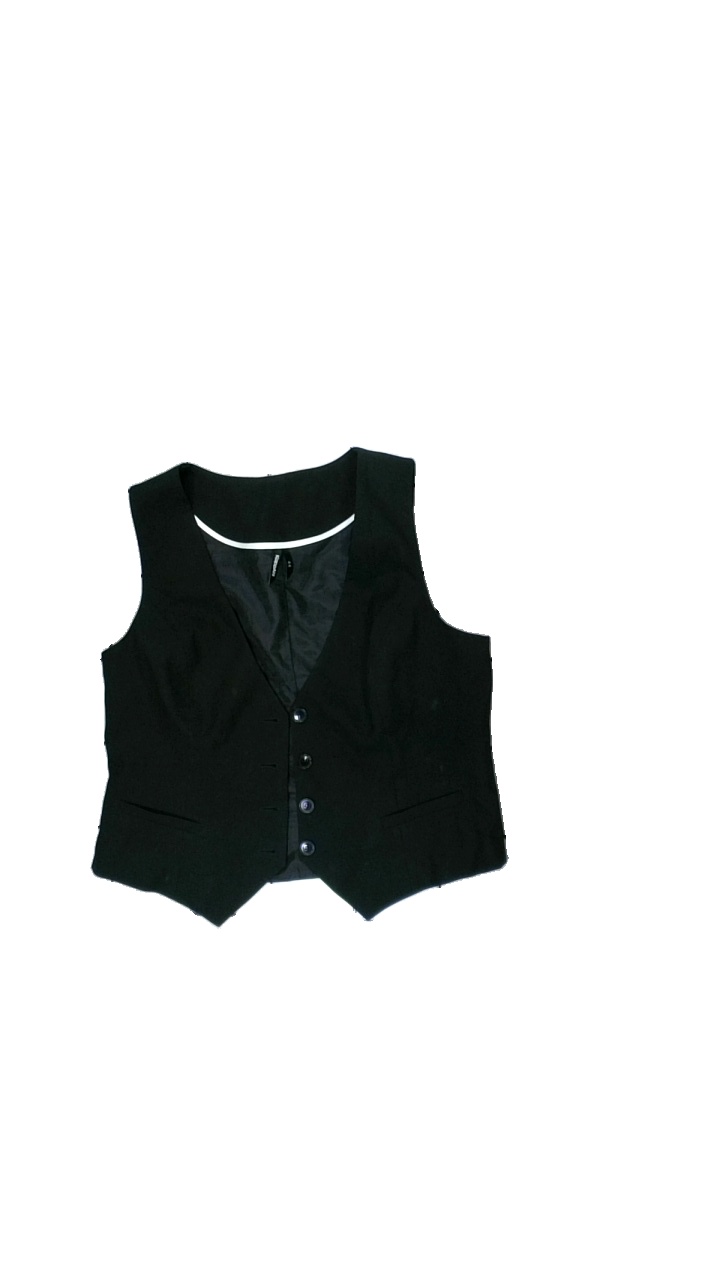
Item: Vest (Ladies)
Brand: Kappahl
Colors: Black
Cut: Regular
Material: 63% polyester 34% viscose 3% elastane
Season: All
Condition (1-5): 3
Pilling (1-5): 4
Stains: Minor
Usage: Remake
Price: <50